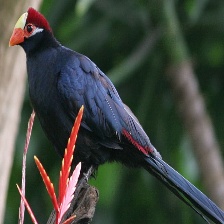
Species: VIOLET TURACO
Scientific name: MUSOPHAGA VIOLACEA